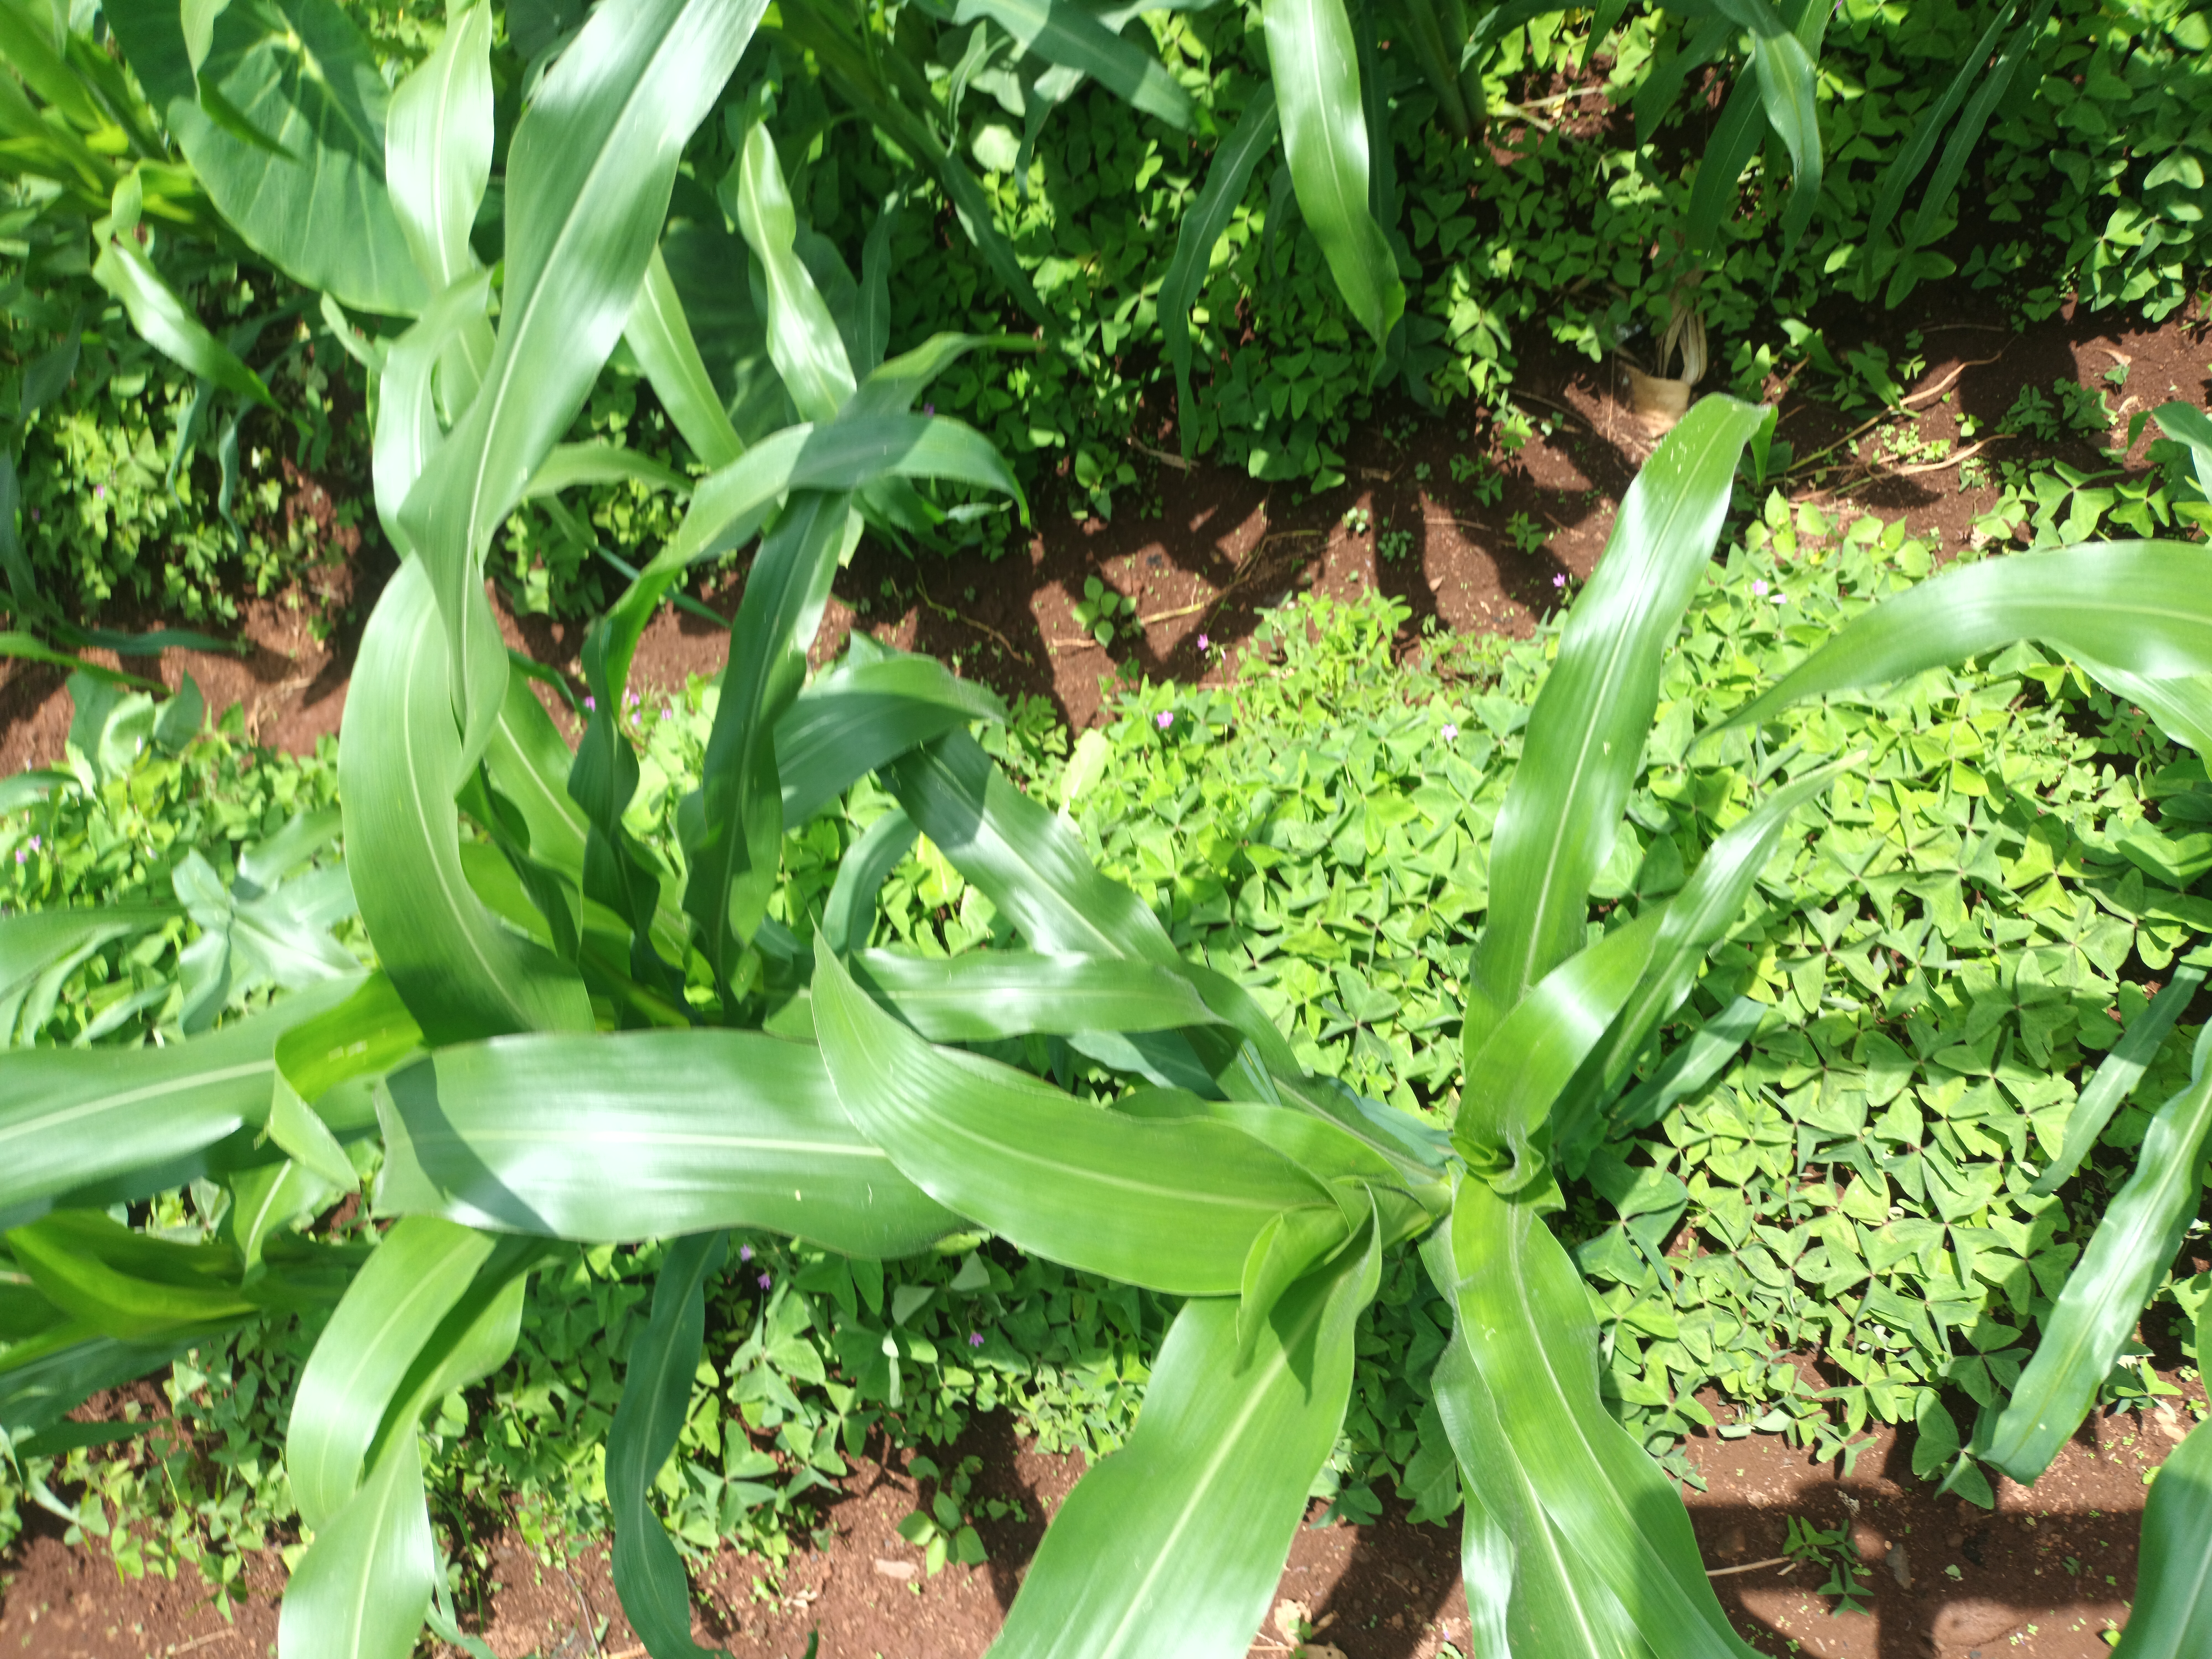
Label: healthy